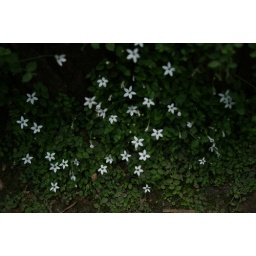
flower &amp;amp; plant janghung-arboretum in kyungki korea